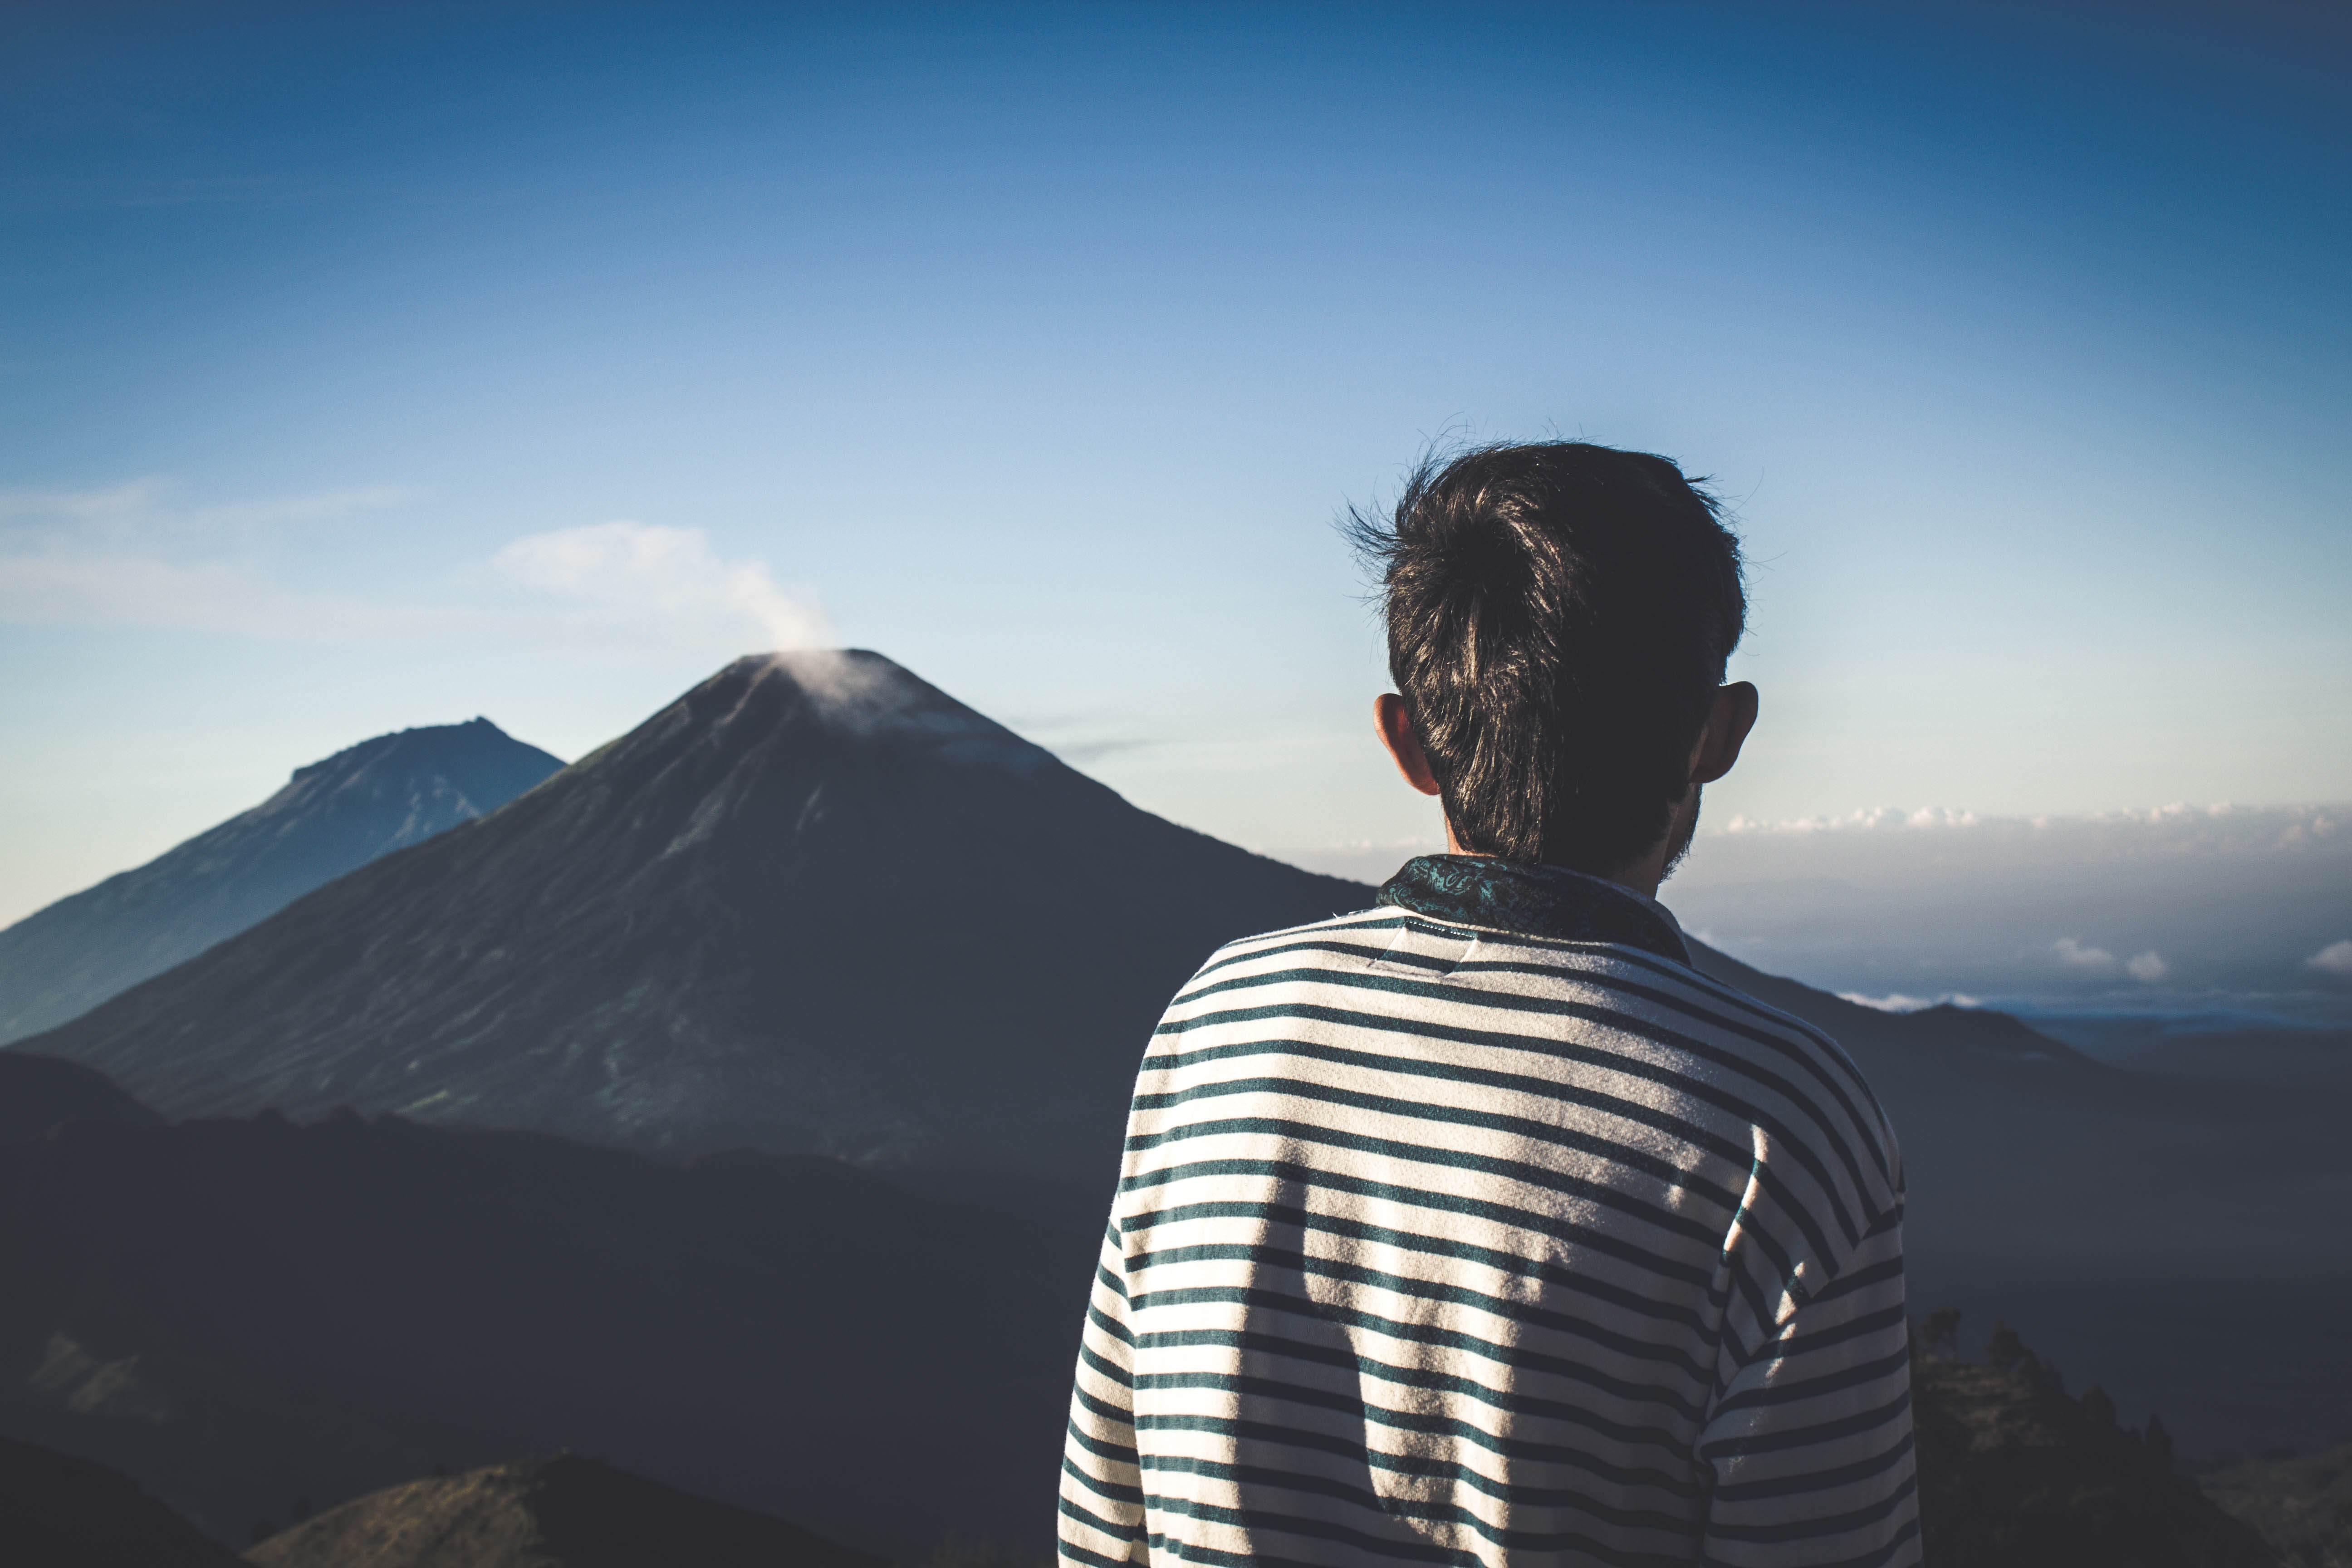
sky, mountainous landforms, mountain, blue, cloud, light, horizon, sunlight, photography, human, ridge, landscape, hill, mountain range, summit, travel, vacation, meteorological phenomenon, leisure, portrait photography, black hair, tourism